Hotel Carrasco

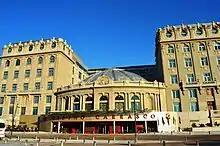
Rear entrance and access to the casino

Located on the Rambla of Montevideo, the hotel stands as the center of the urban plan designed for the "barrio" Carrasco, in the first decades of the 20th century, by the French landscape architects Charles Thays and Edouard André.